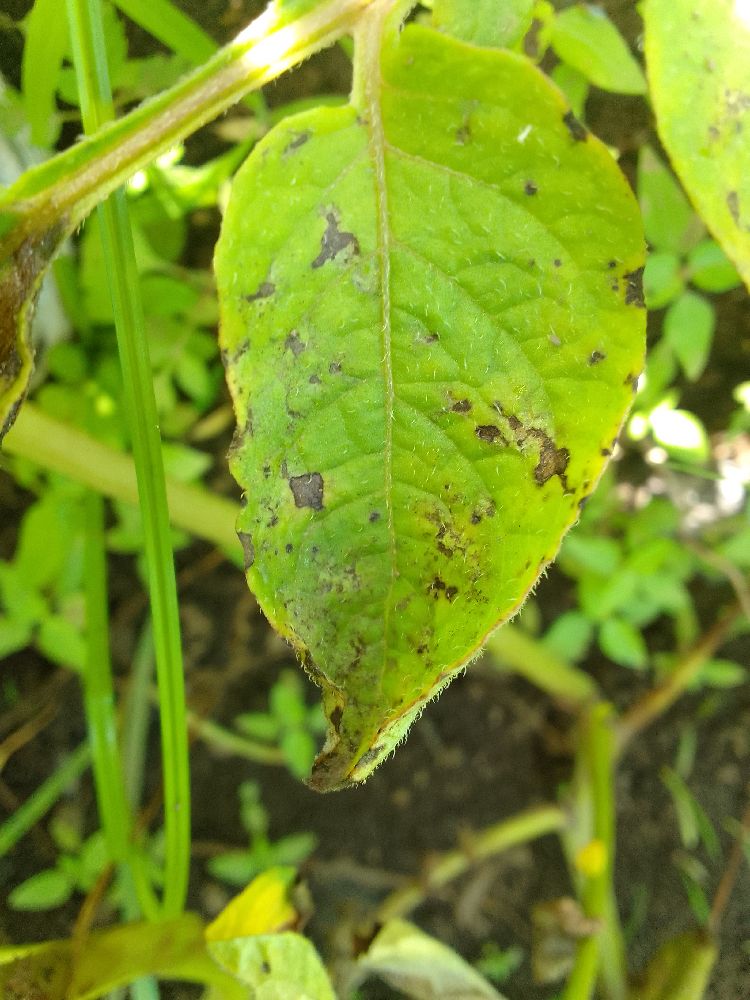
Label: Early blight